Yanpi

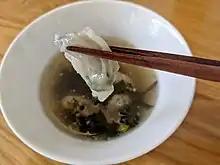
Putian-style "bianrou" soup

Yanpi is a type of wonton skin used in Chinese cuisine. Lean pork meat taken from the shanks is mixed with glutinous rice, pounded to a paste, then sprinkled with starch. The meat gives yanpi a taste and texture similar to that of surimi. The thin yanpi skins are used to wrap bianrouyan (Hokchew Romanized: "Biēng-nṳ̆k-iéng"), a type of meat wonton which are often used in taiping yan, a soup eaten on special occasions in Fujian. Yanpi is a speciality of Northern Fujianese cuisine, particularly Fuzhou cuisine and Putian cuisine.